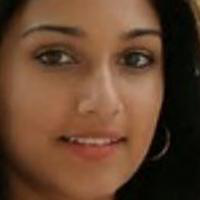
Age group: age 21-30